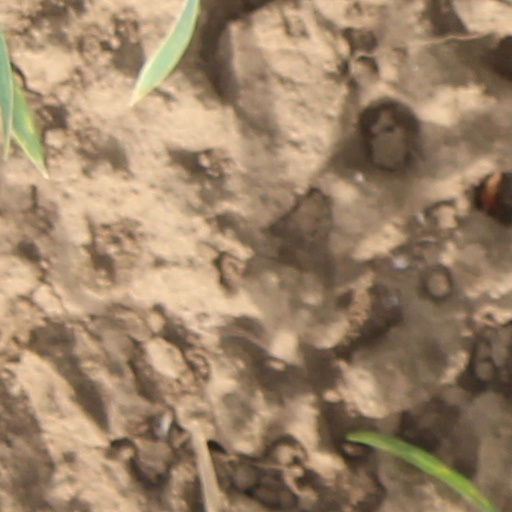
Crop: wheat